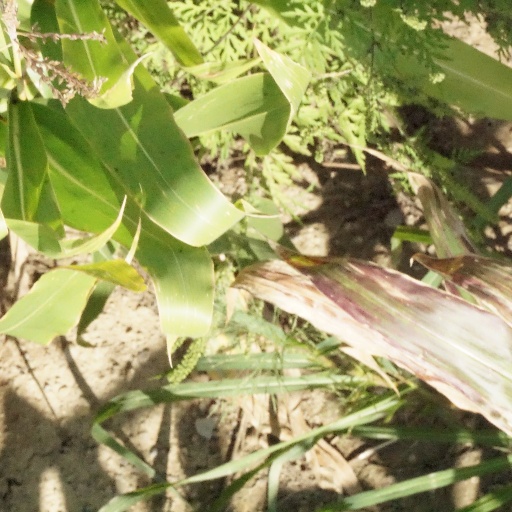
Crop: maize; corn